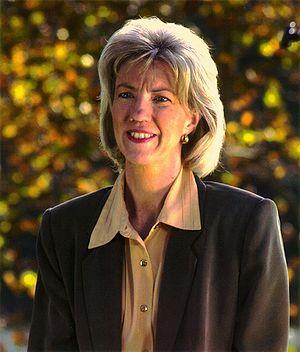
La présidence de George W. Bush débute le 20 janvier 2001 et s'achève le 20 janvier 2009.
Le secrétaire à l'Intérieur des États-Unis est l'un des membres du Cabinet du président des États-Unis, il est à la tête du United States Department of the Interior, le département de l'Intérieur des États-Unis. Il est compétent dans les domaines de l'exploitation des ressources naturelles et de la gestion des terres publiques tels que les parcs nationaux, ainsi que certaines fonctions liées à la protection de l'environnement.
Gale Ann Norton, née le 11 mars 1954 à Wichita, est une femme politique américaine. Membre du Parti républicain, elle est secrétaire à l'Intérieur entre 2001 et 2006 dans l'administration du président George W. Bush.